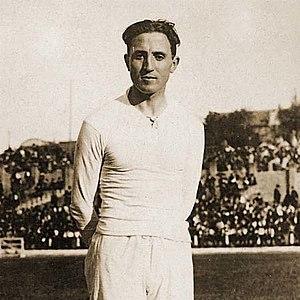
Santiago Bernabéu, né le 8 juin 1895 à Almansa et mort le 2 juin 1978, est un footballeur puis dirigeant espagnol.